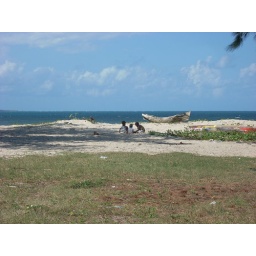
Some kids playing by an abandoned boat on the beach